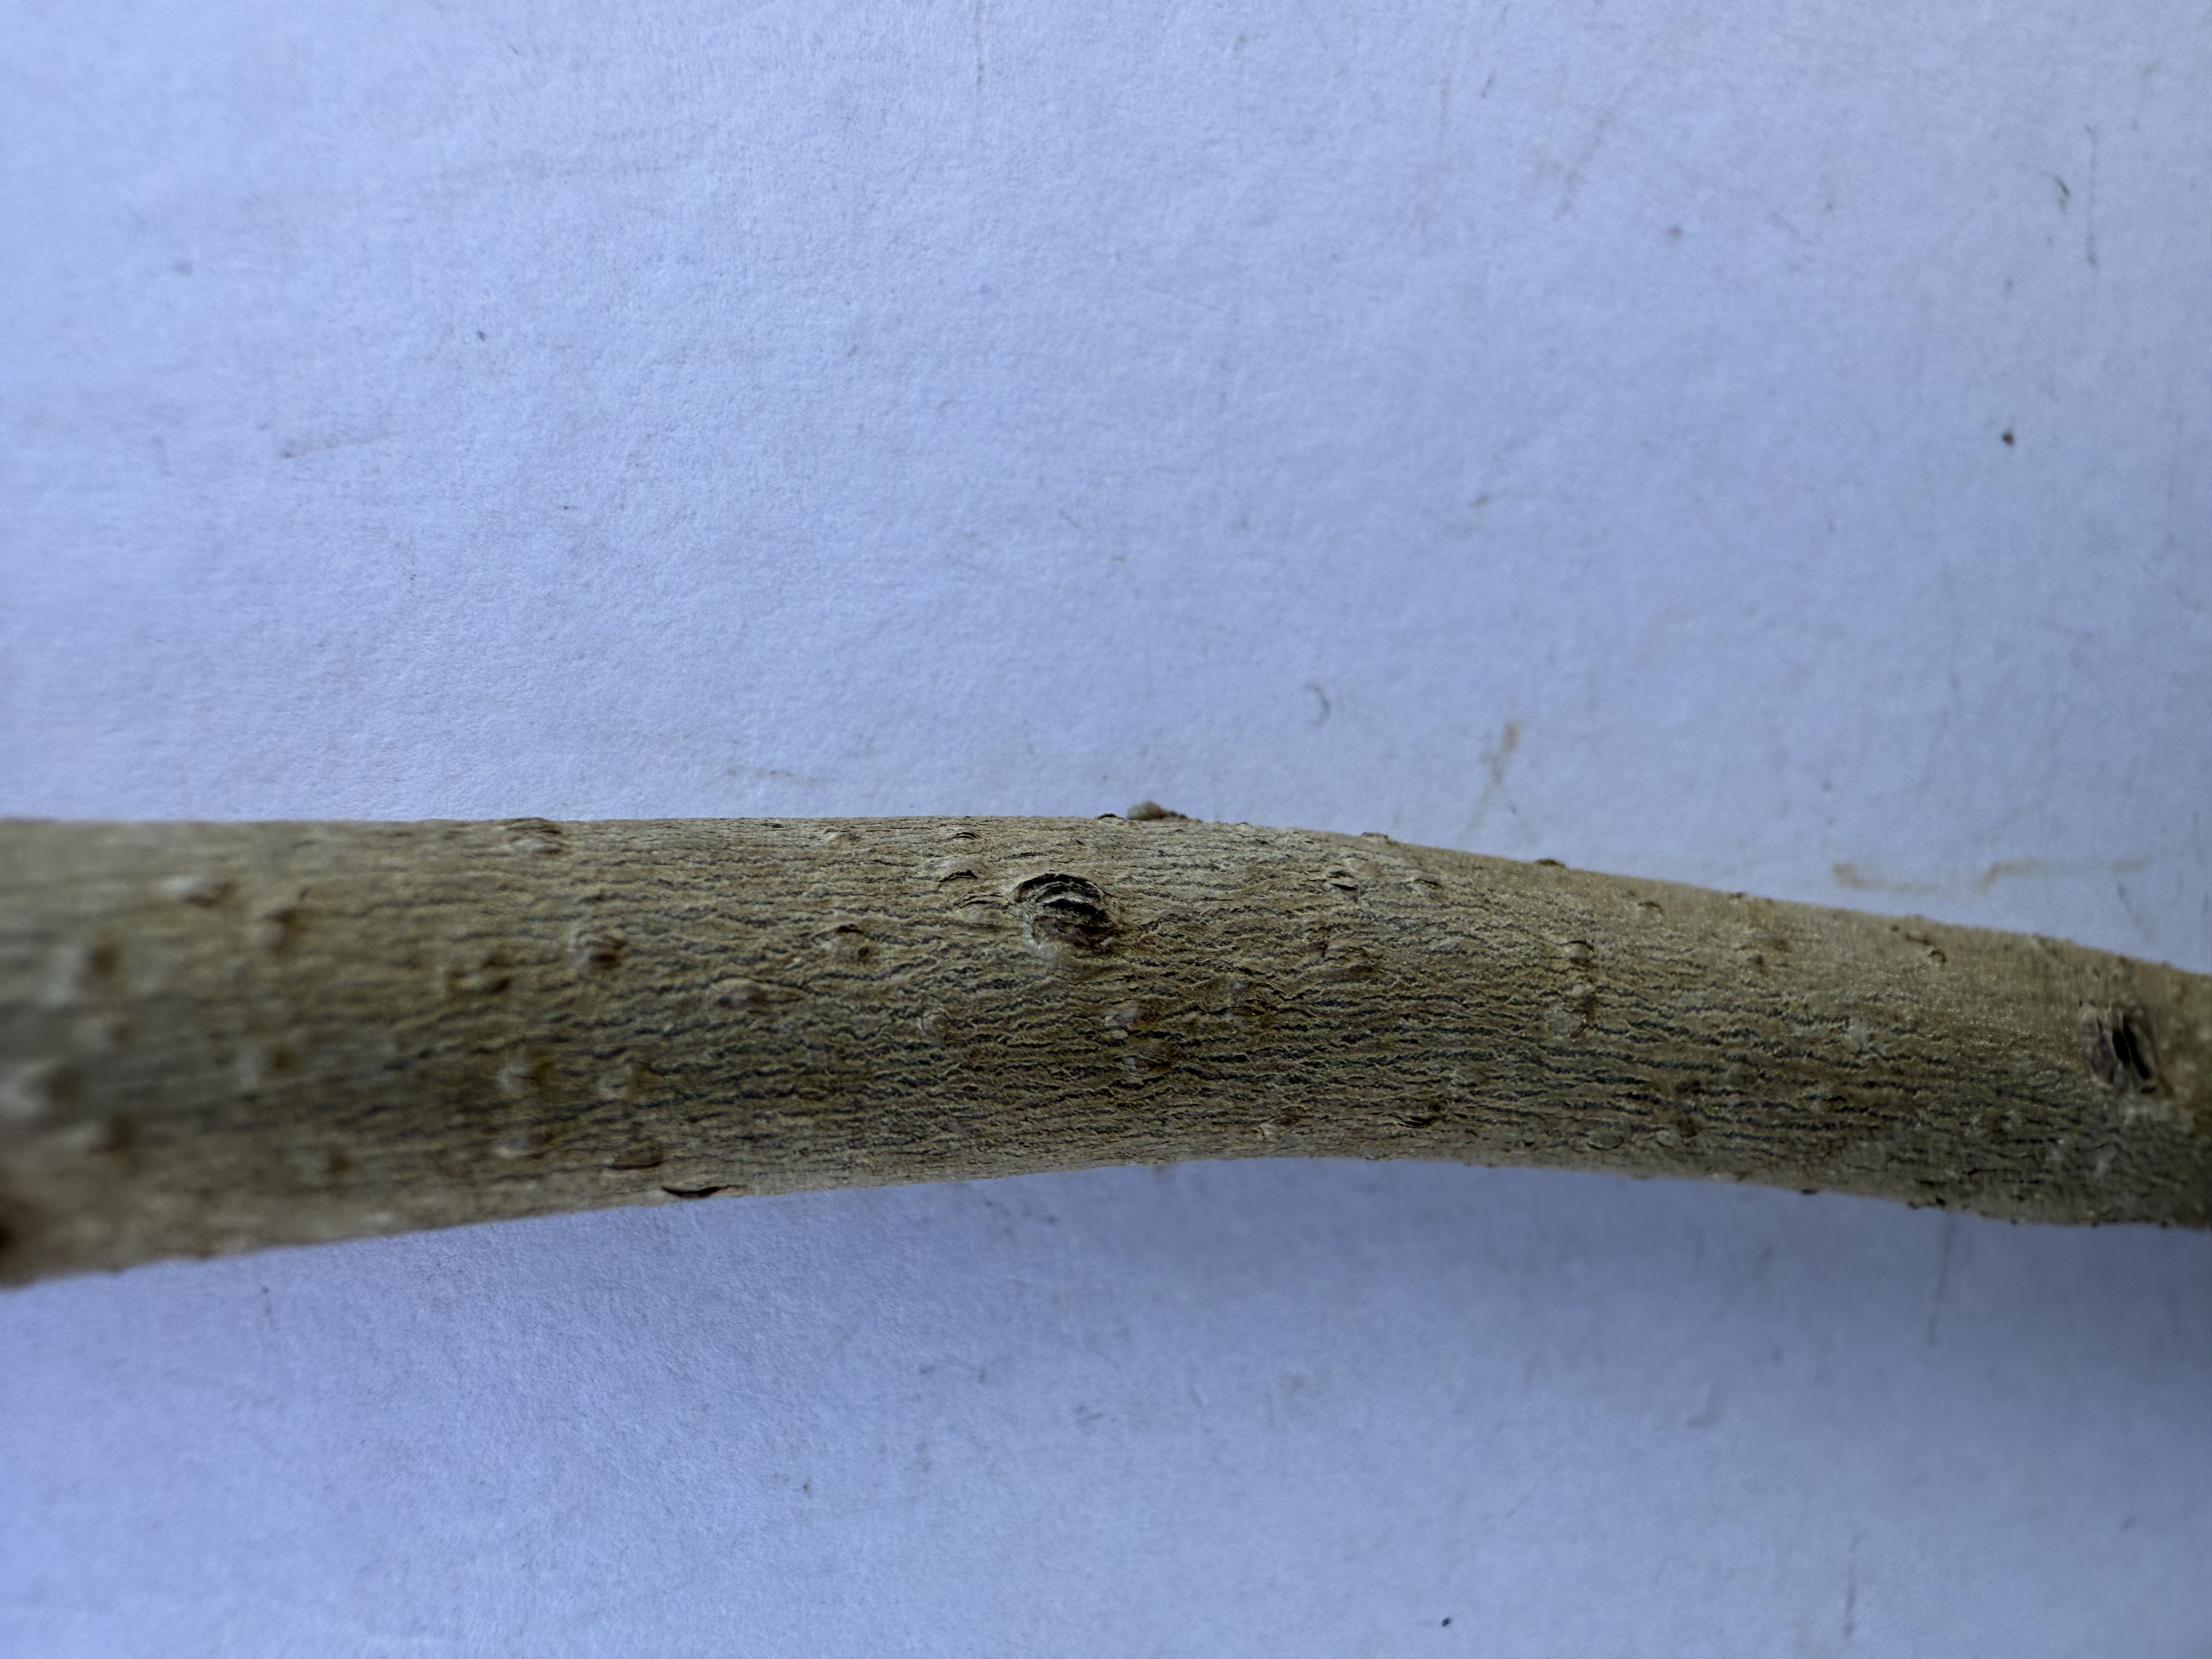
Variety: Chocolate Persimmon